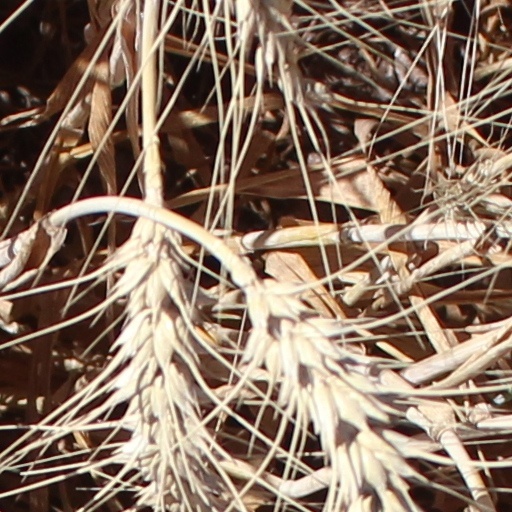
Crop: wheat